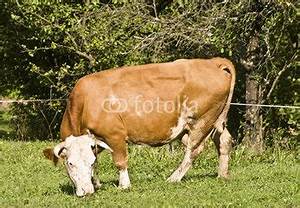
Label: mucca